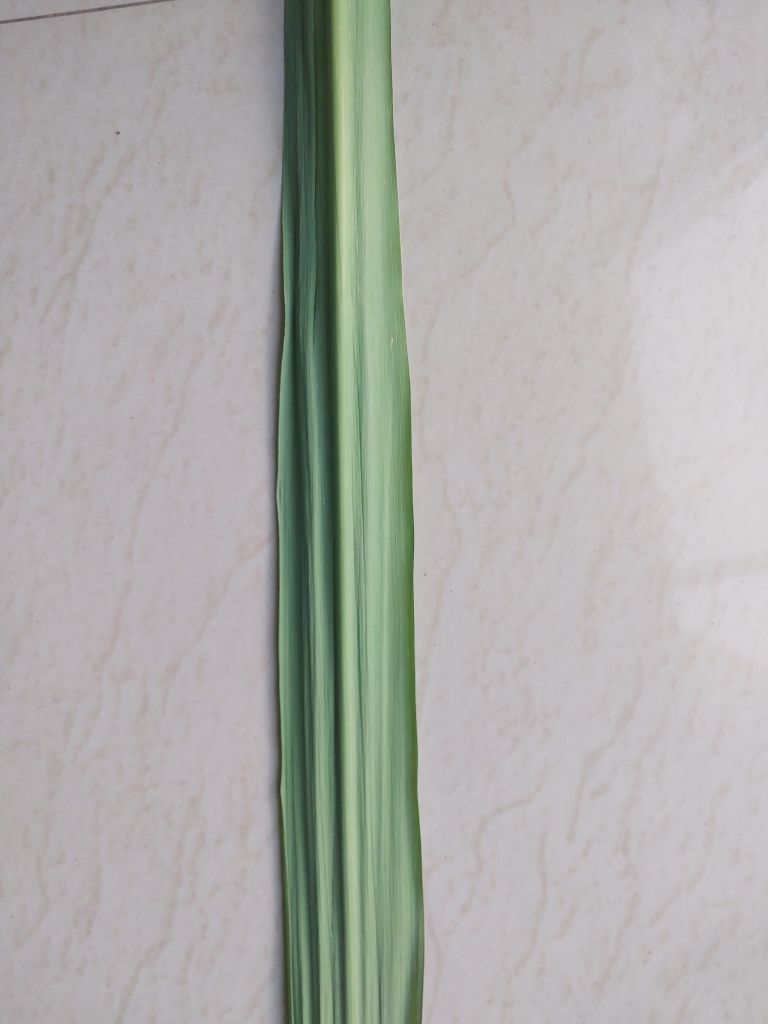
Label: Viral Disease